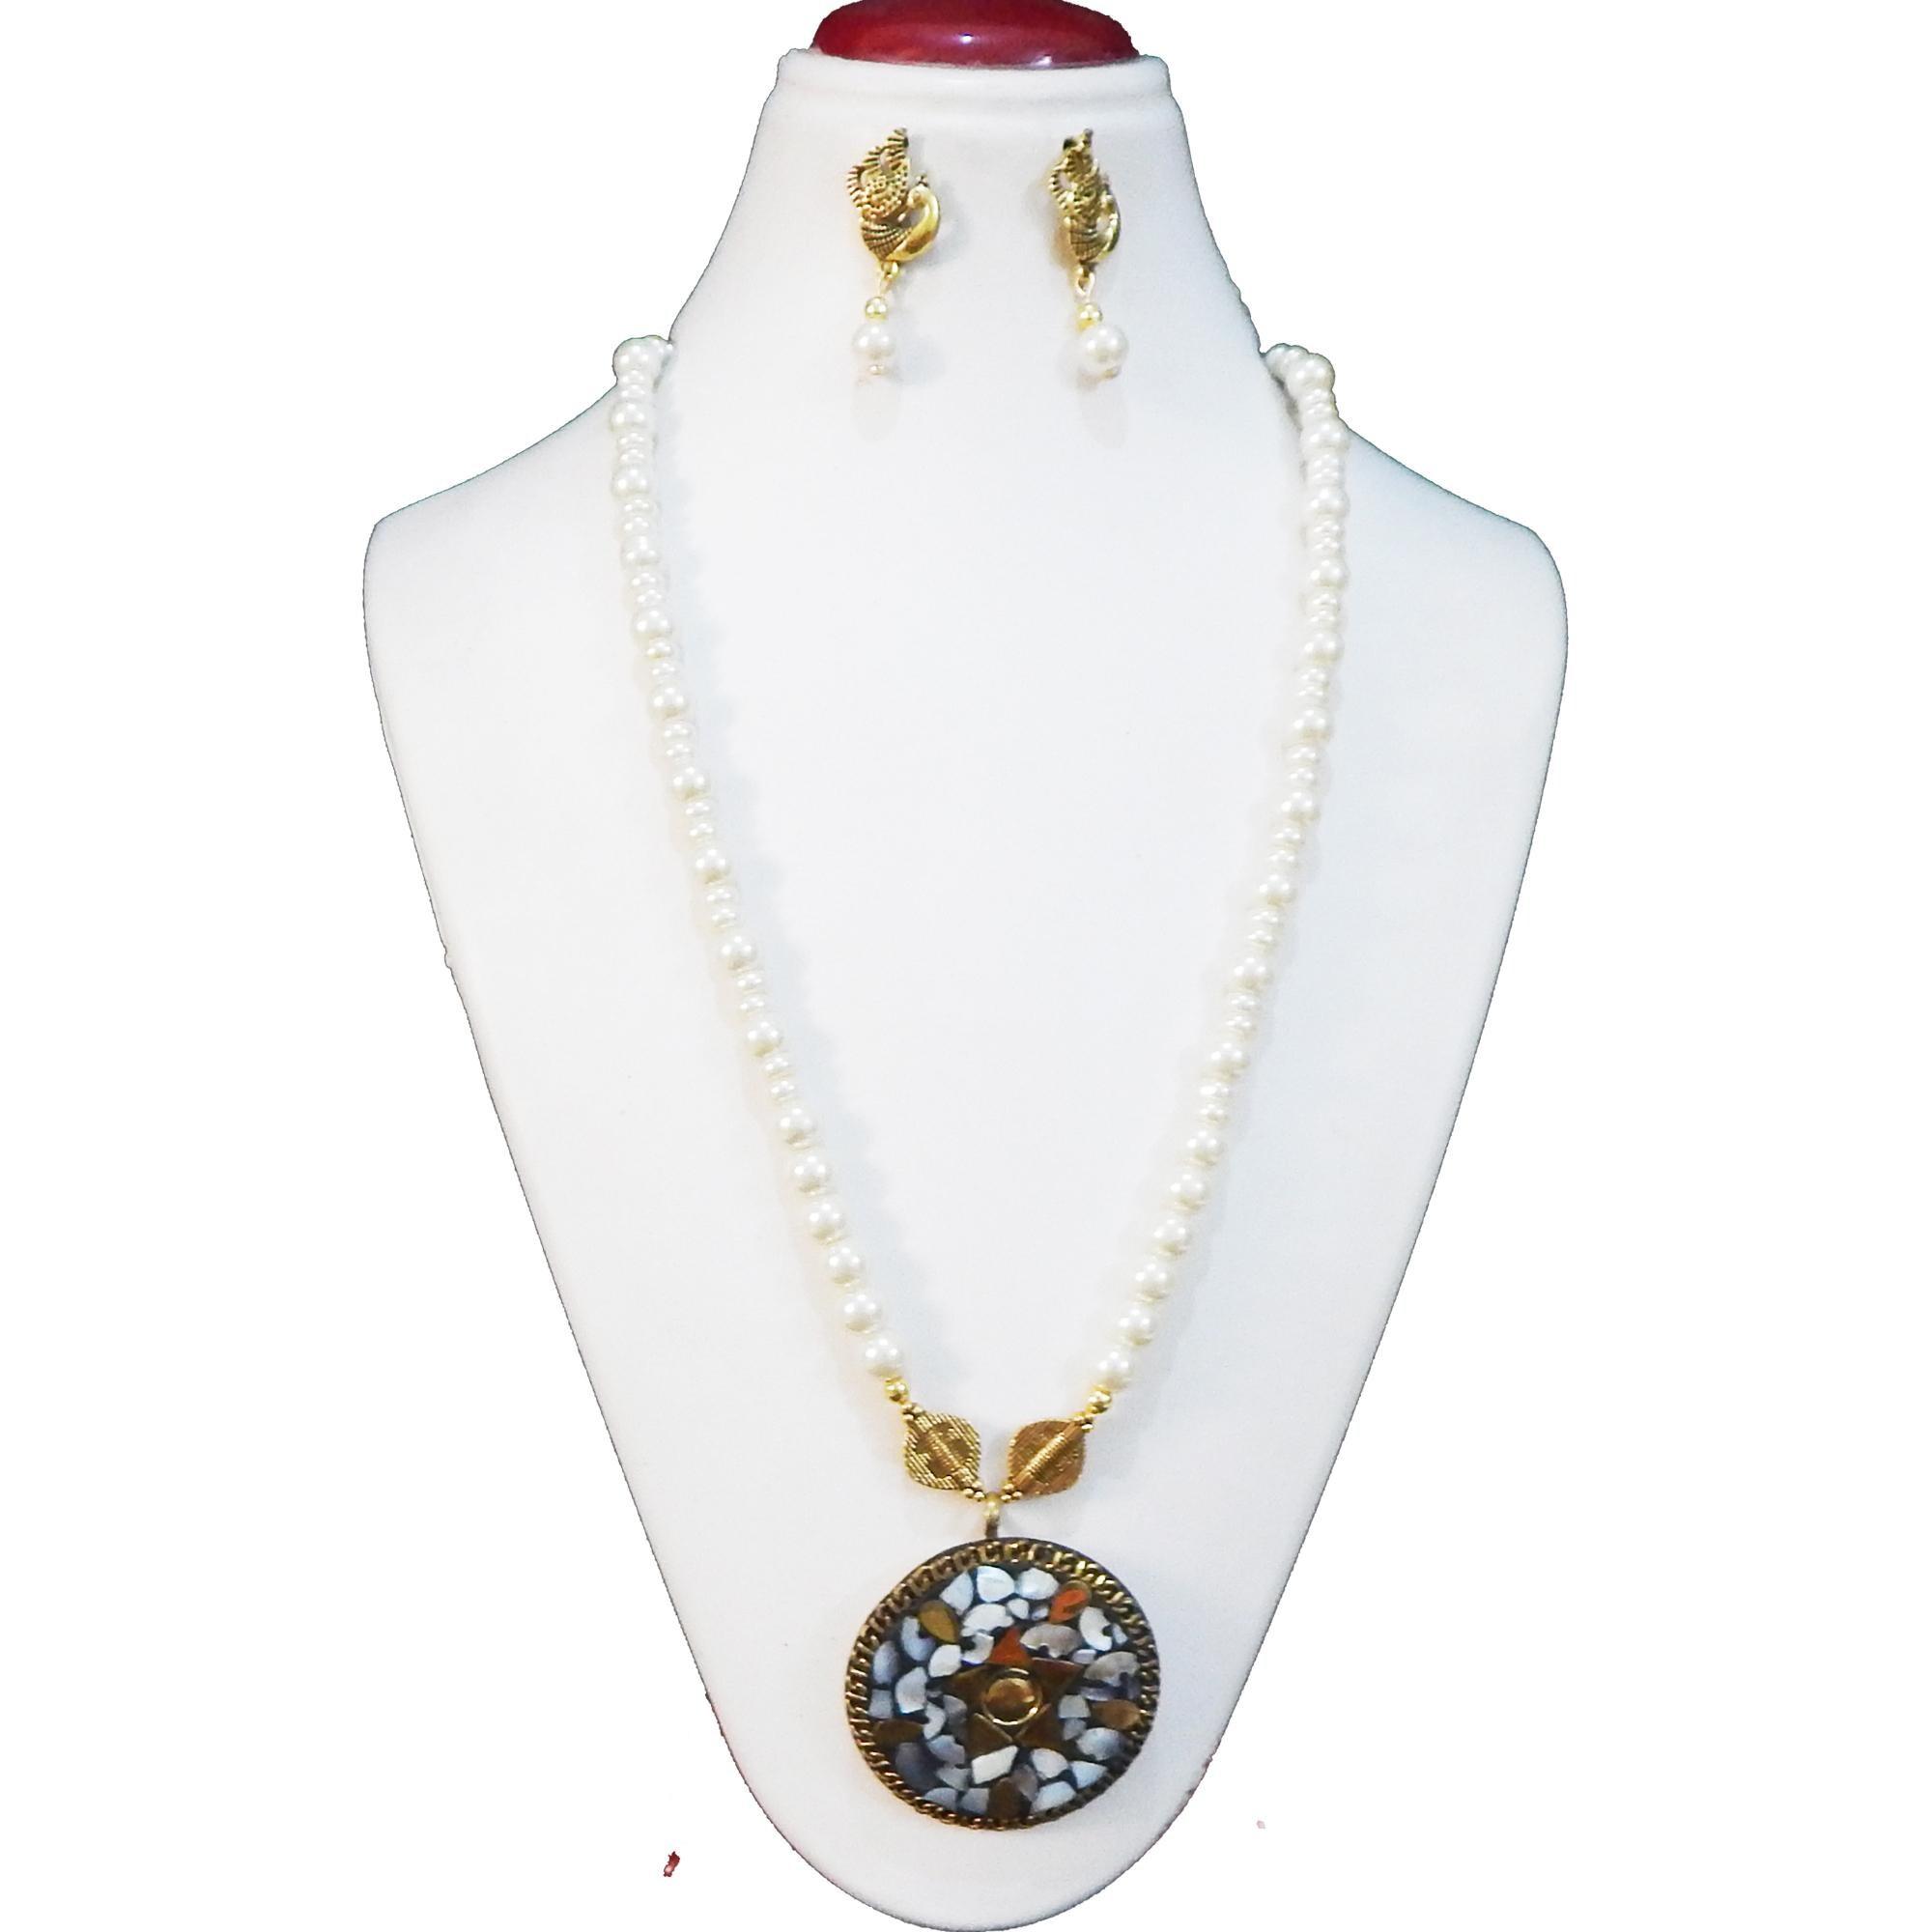
JAYA VISION ENTERPRISES Synthetic pearl beads with Pendant Necklace
Type: Necklaces
Brand: JAYA VISION ENTERPRISES
Price: Rs. 350
JAYA VISION ENTERPRISES Synthetic pearl beads with Pendant Necklace